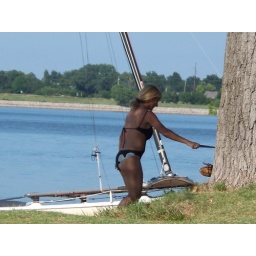
I tried to take a picture of her dog in the lifejacket, but it went behind the tree